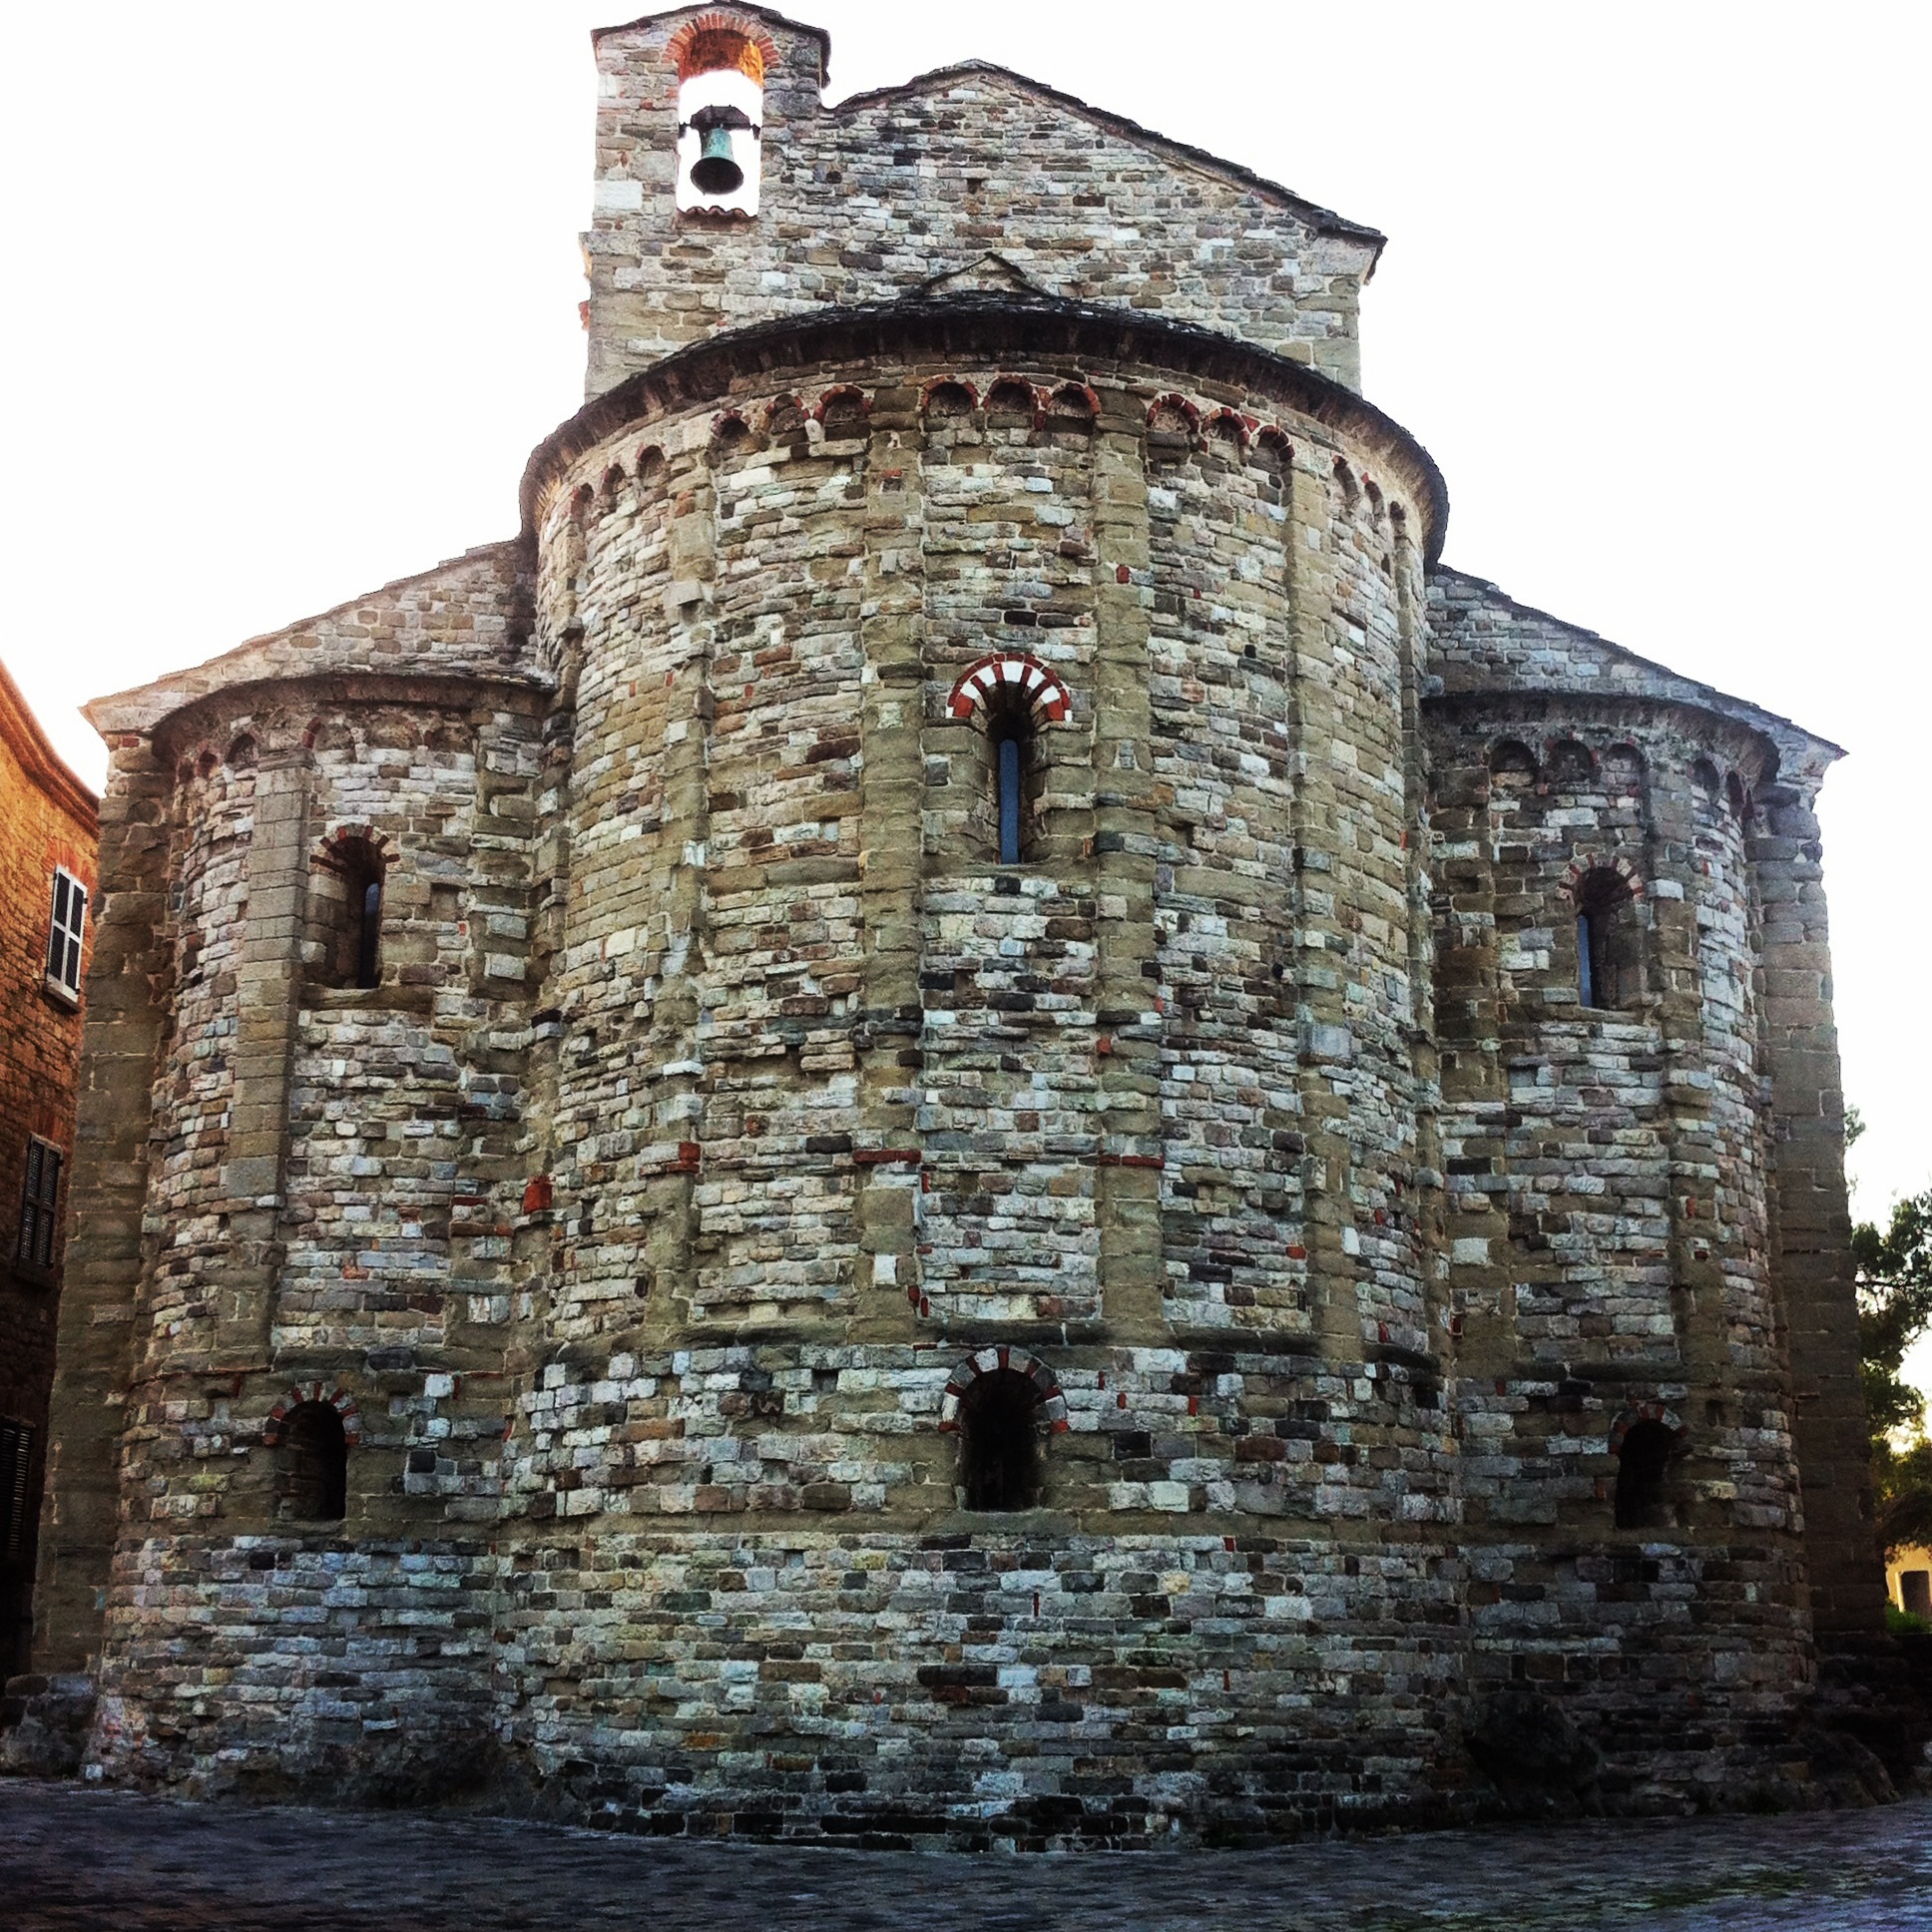
building, stone, tower, castle, facade, church, chapel, place of worship, medieval architecture, medieval, monastery, synagogue, romanesque, historic site, san leo